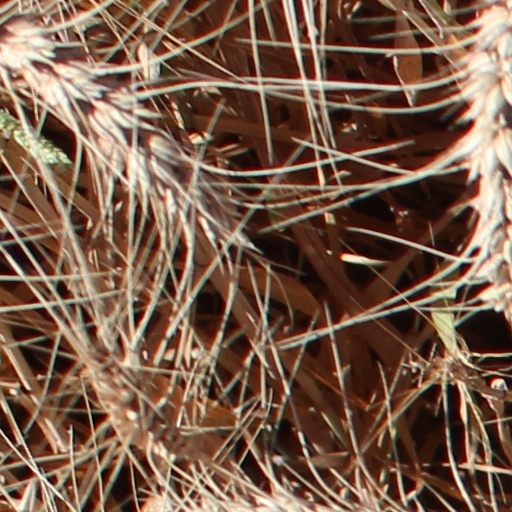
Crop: wheat